Kai Bo Food Supermarket

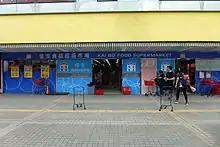
Kai Bo Food Supermarket in Lek Yuen Estate in 2016

Kai Bo Food Supermarket is a grocery shop chain in Hong Kong. It operates 91 supermarkets in Hong Kong as of August 2018, owning around 40% of its locations.